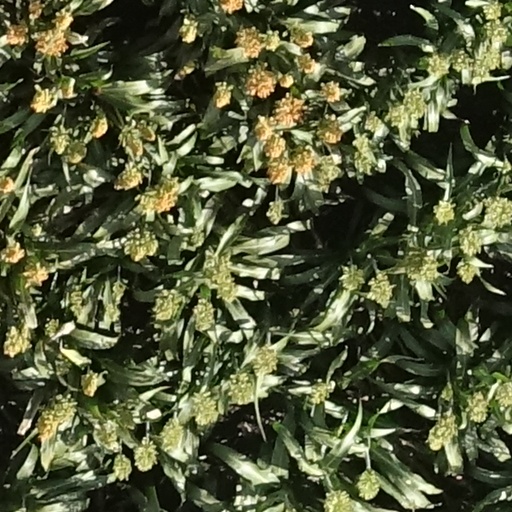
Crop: sorghum